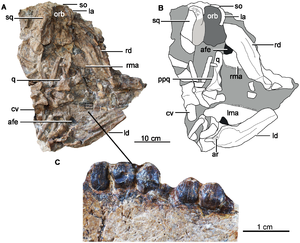
Chuanqilong est un genre éteint de dinosaures ornithischiens herbivores de l'infra-ordre des ankylosauriens et de la famille des ankylosauridés. Ses restes fossiles ont été trouvés dans la province du Liaoning dans le nord-est de la Chine près de la ville de Lingyuan dans les sédiments de la formation géologique de Jiufotang datés du Crétacé inférieur, soit il y a environ entre ≃125,0 et ≃113,0 millions d'années.